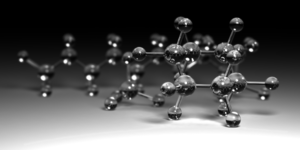
Vray ou est un moteur de rendu utilisé comme extension pour plusieurs logiciels de modélisation 3D.